Tangermünde

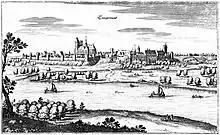
"Tangermünd", 17th century engraving by Matthäus Merian

Tangermünde is situated in the historic Altmark region of the North German Plain, on a glacial terminal moraine, above the left shore of the Elbe. The town's name derives from the mouth of the Tanger tributary. The altitude protects it from floods.